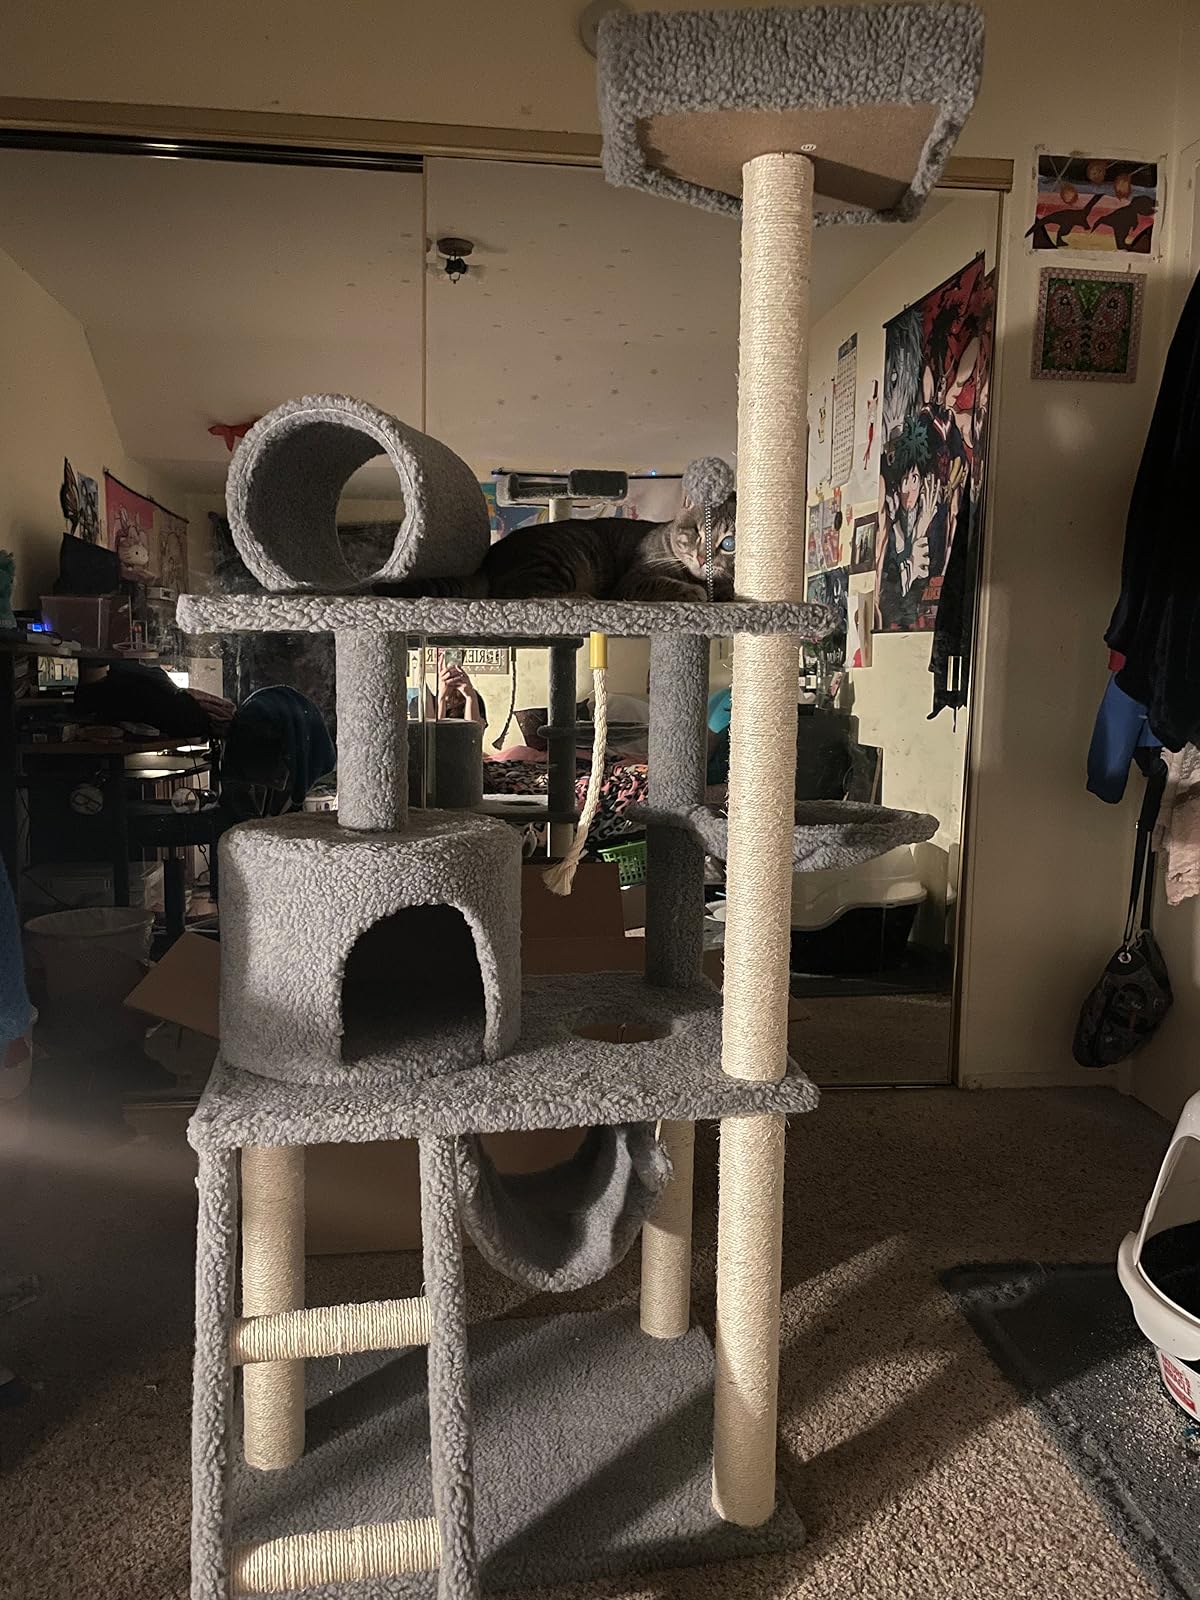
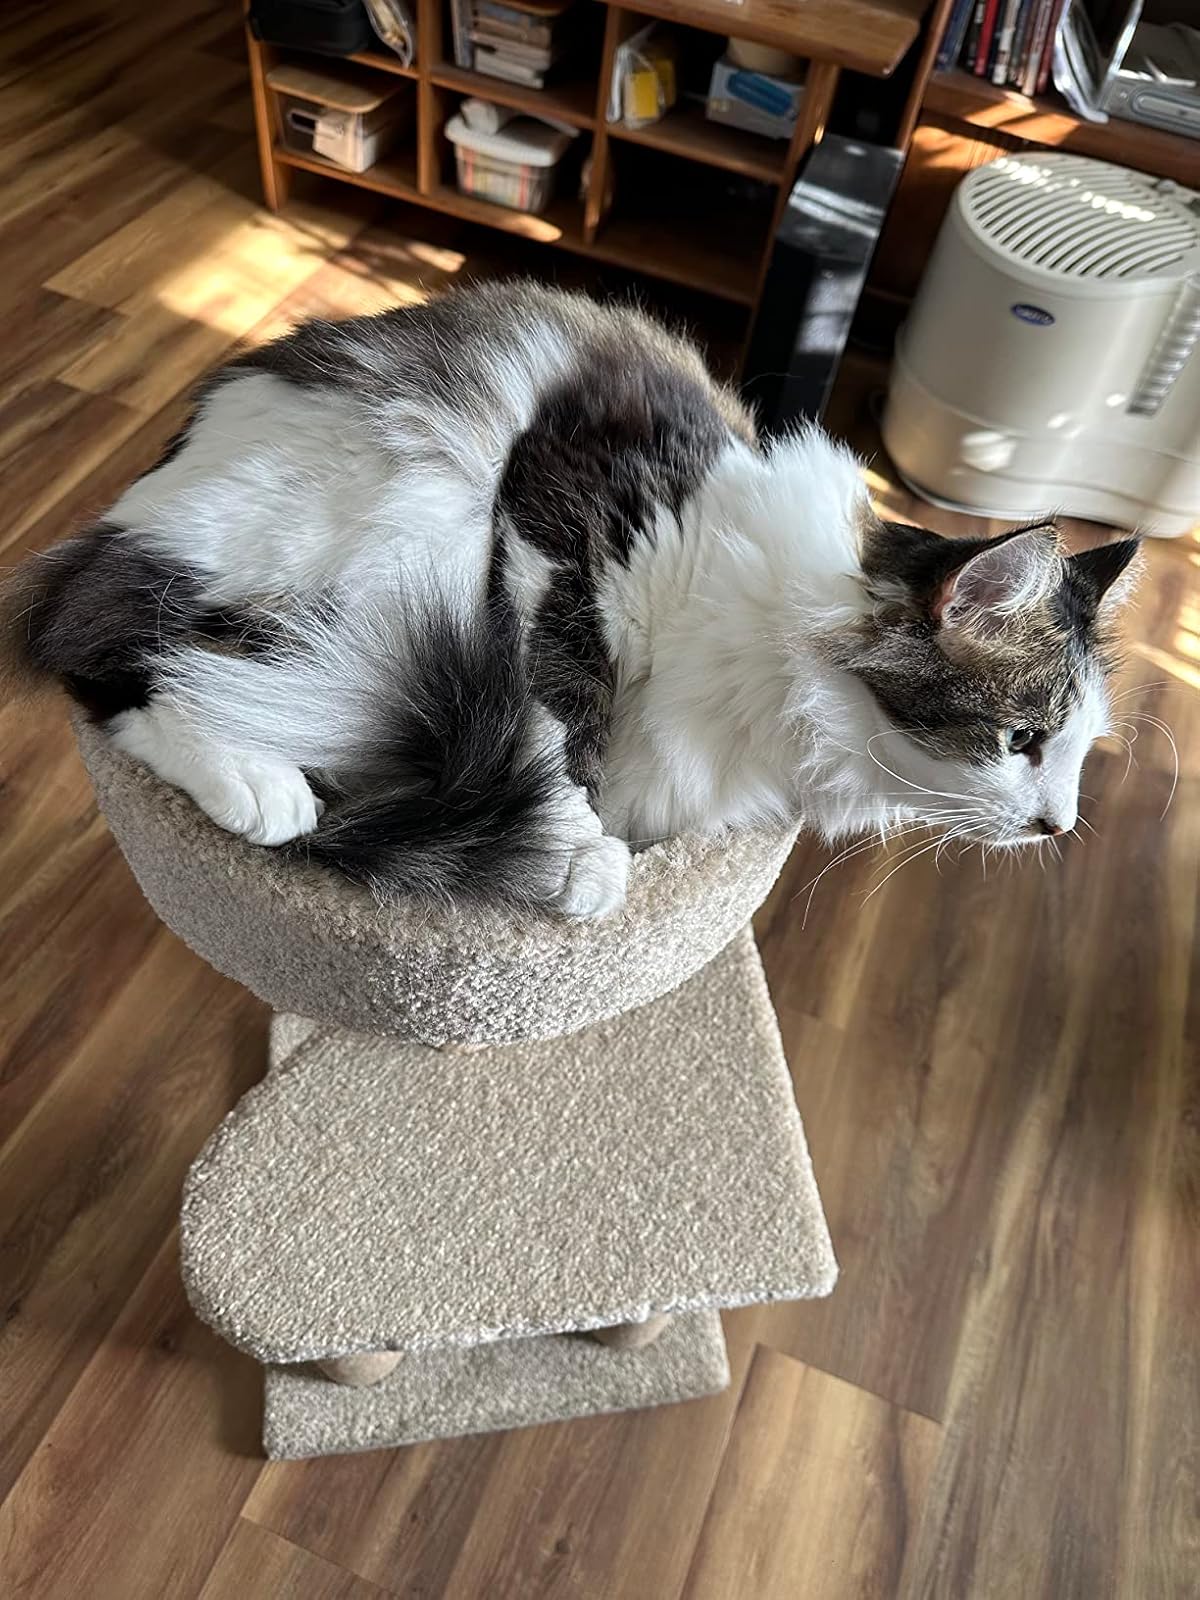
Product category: items_cat tree
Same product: no